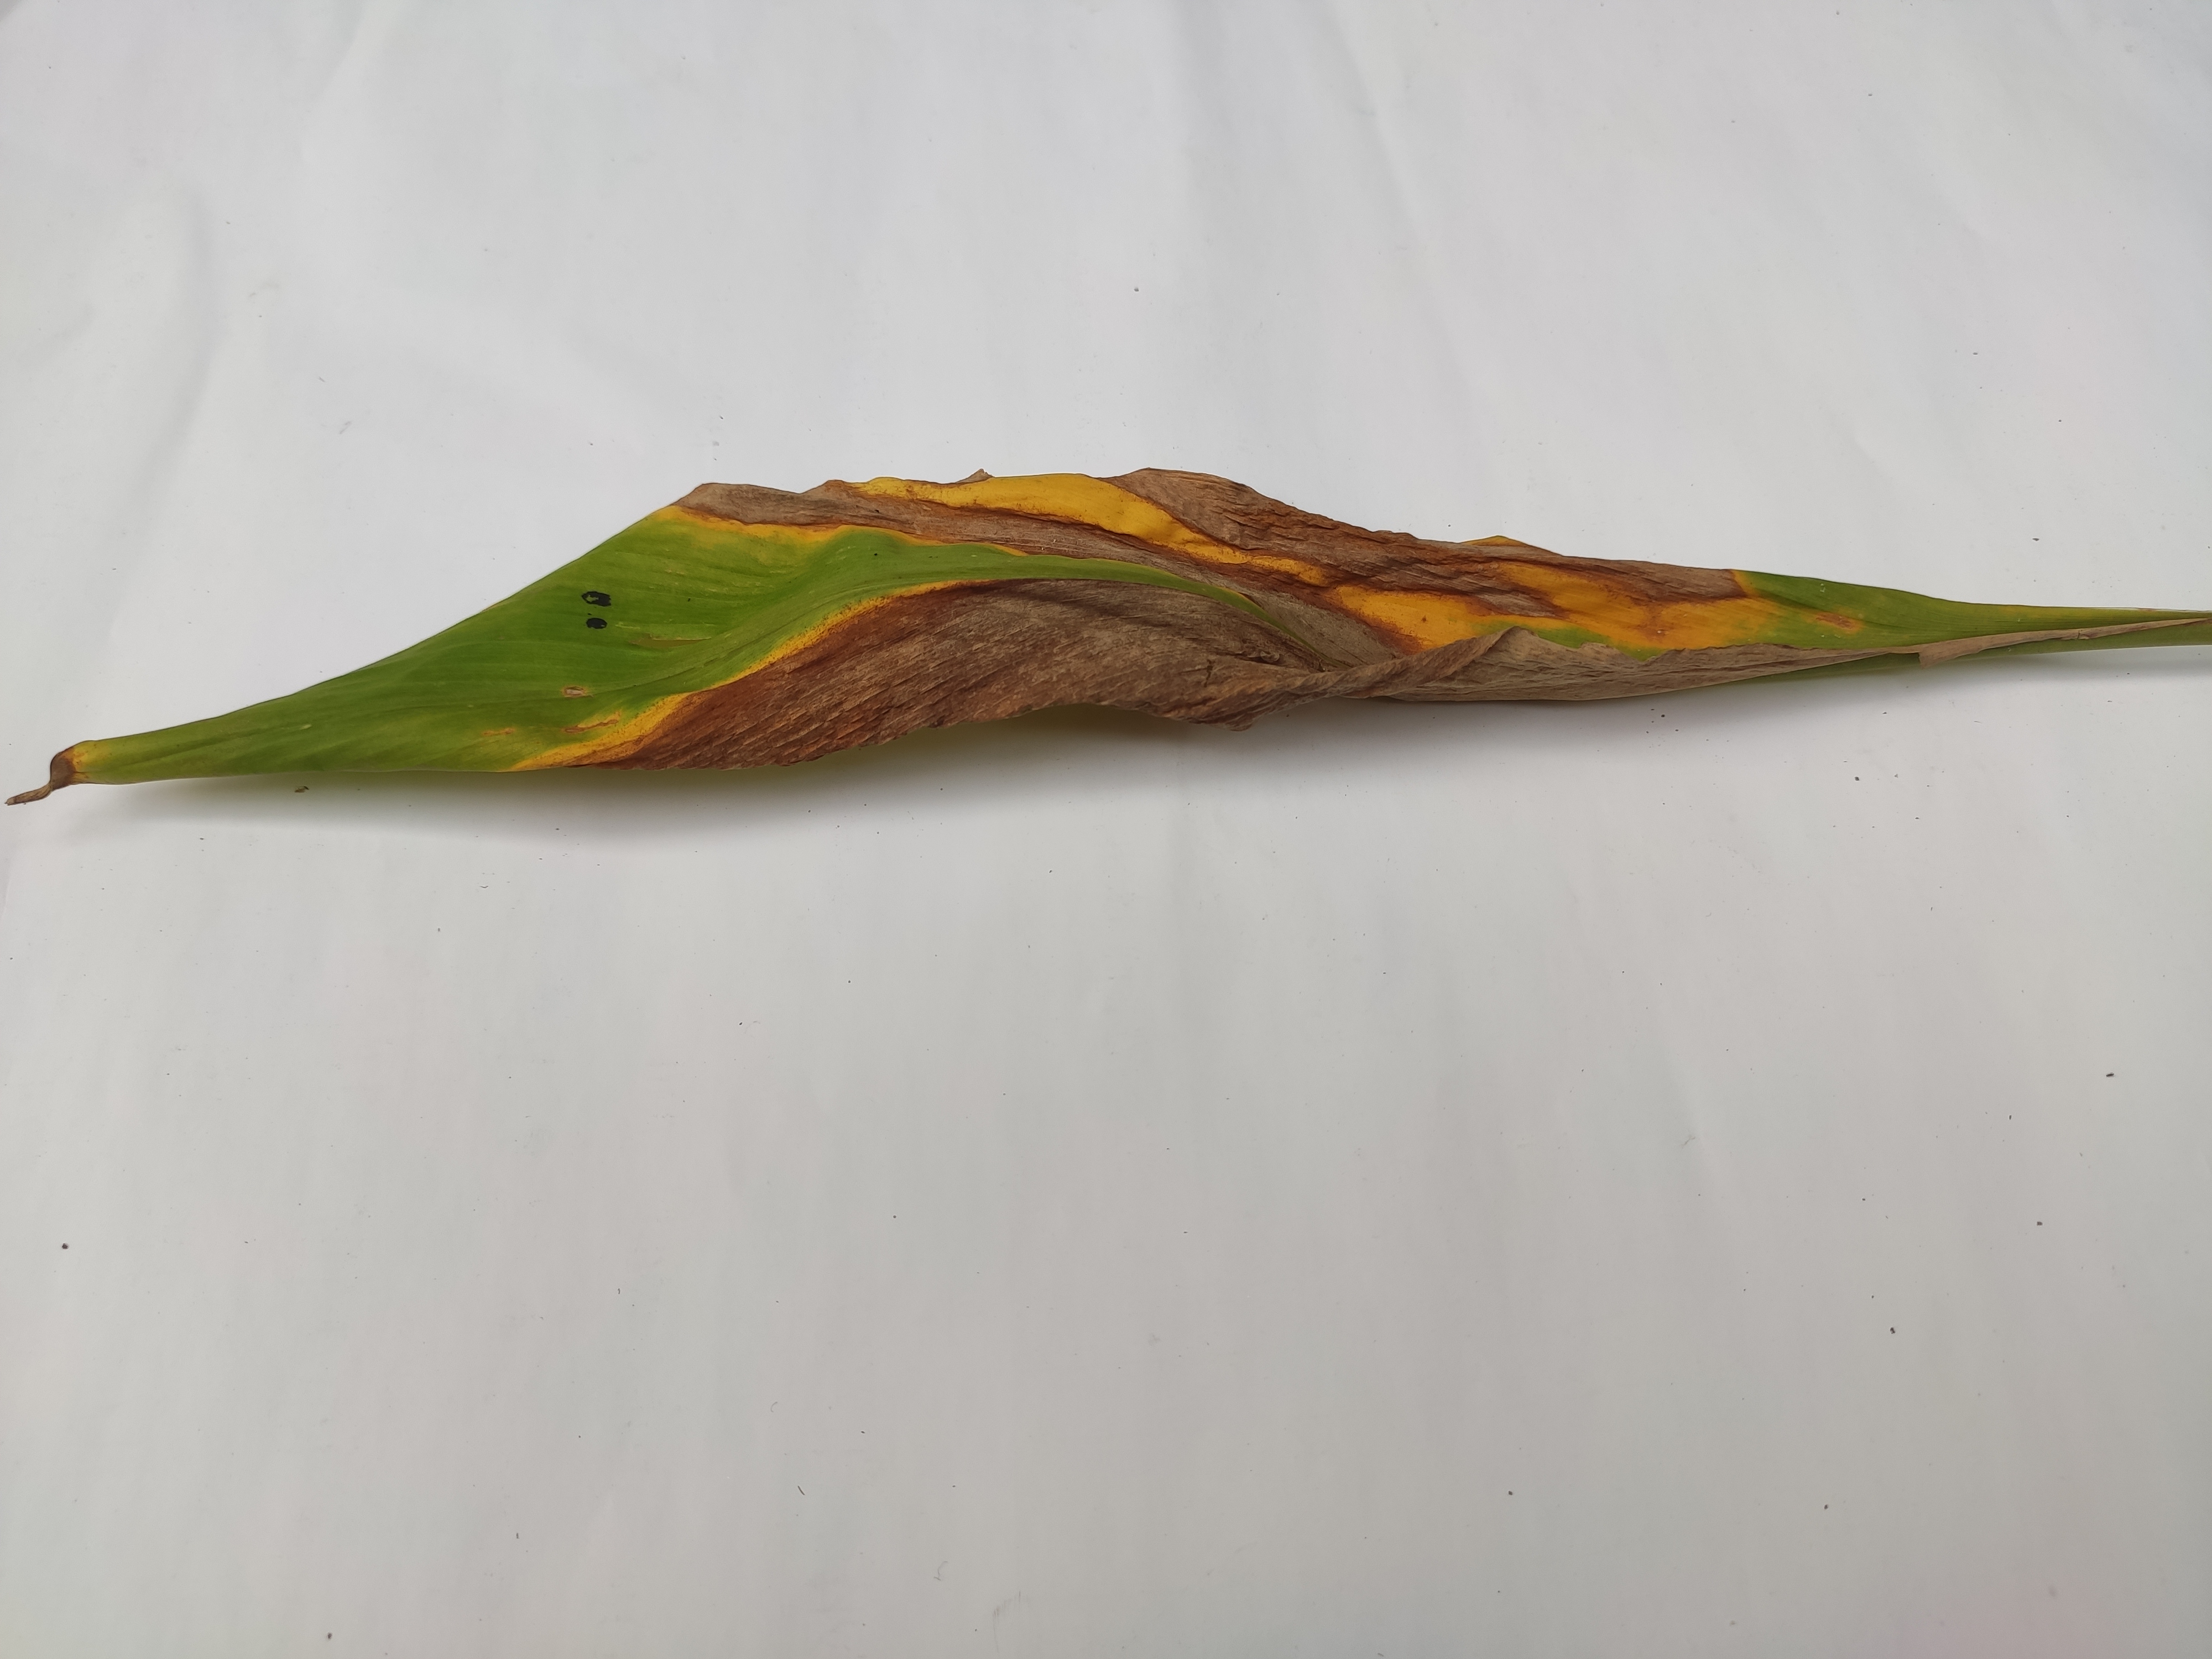
Label: Blotch